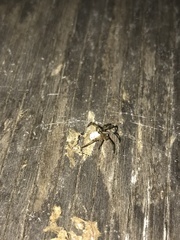
Species: Lactrodectus_hesperus